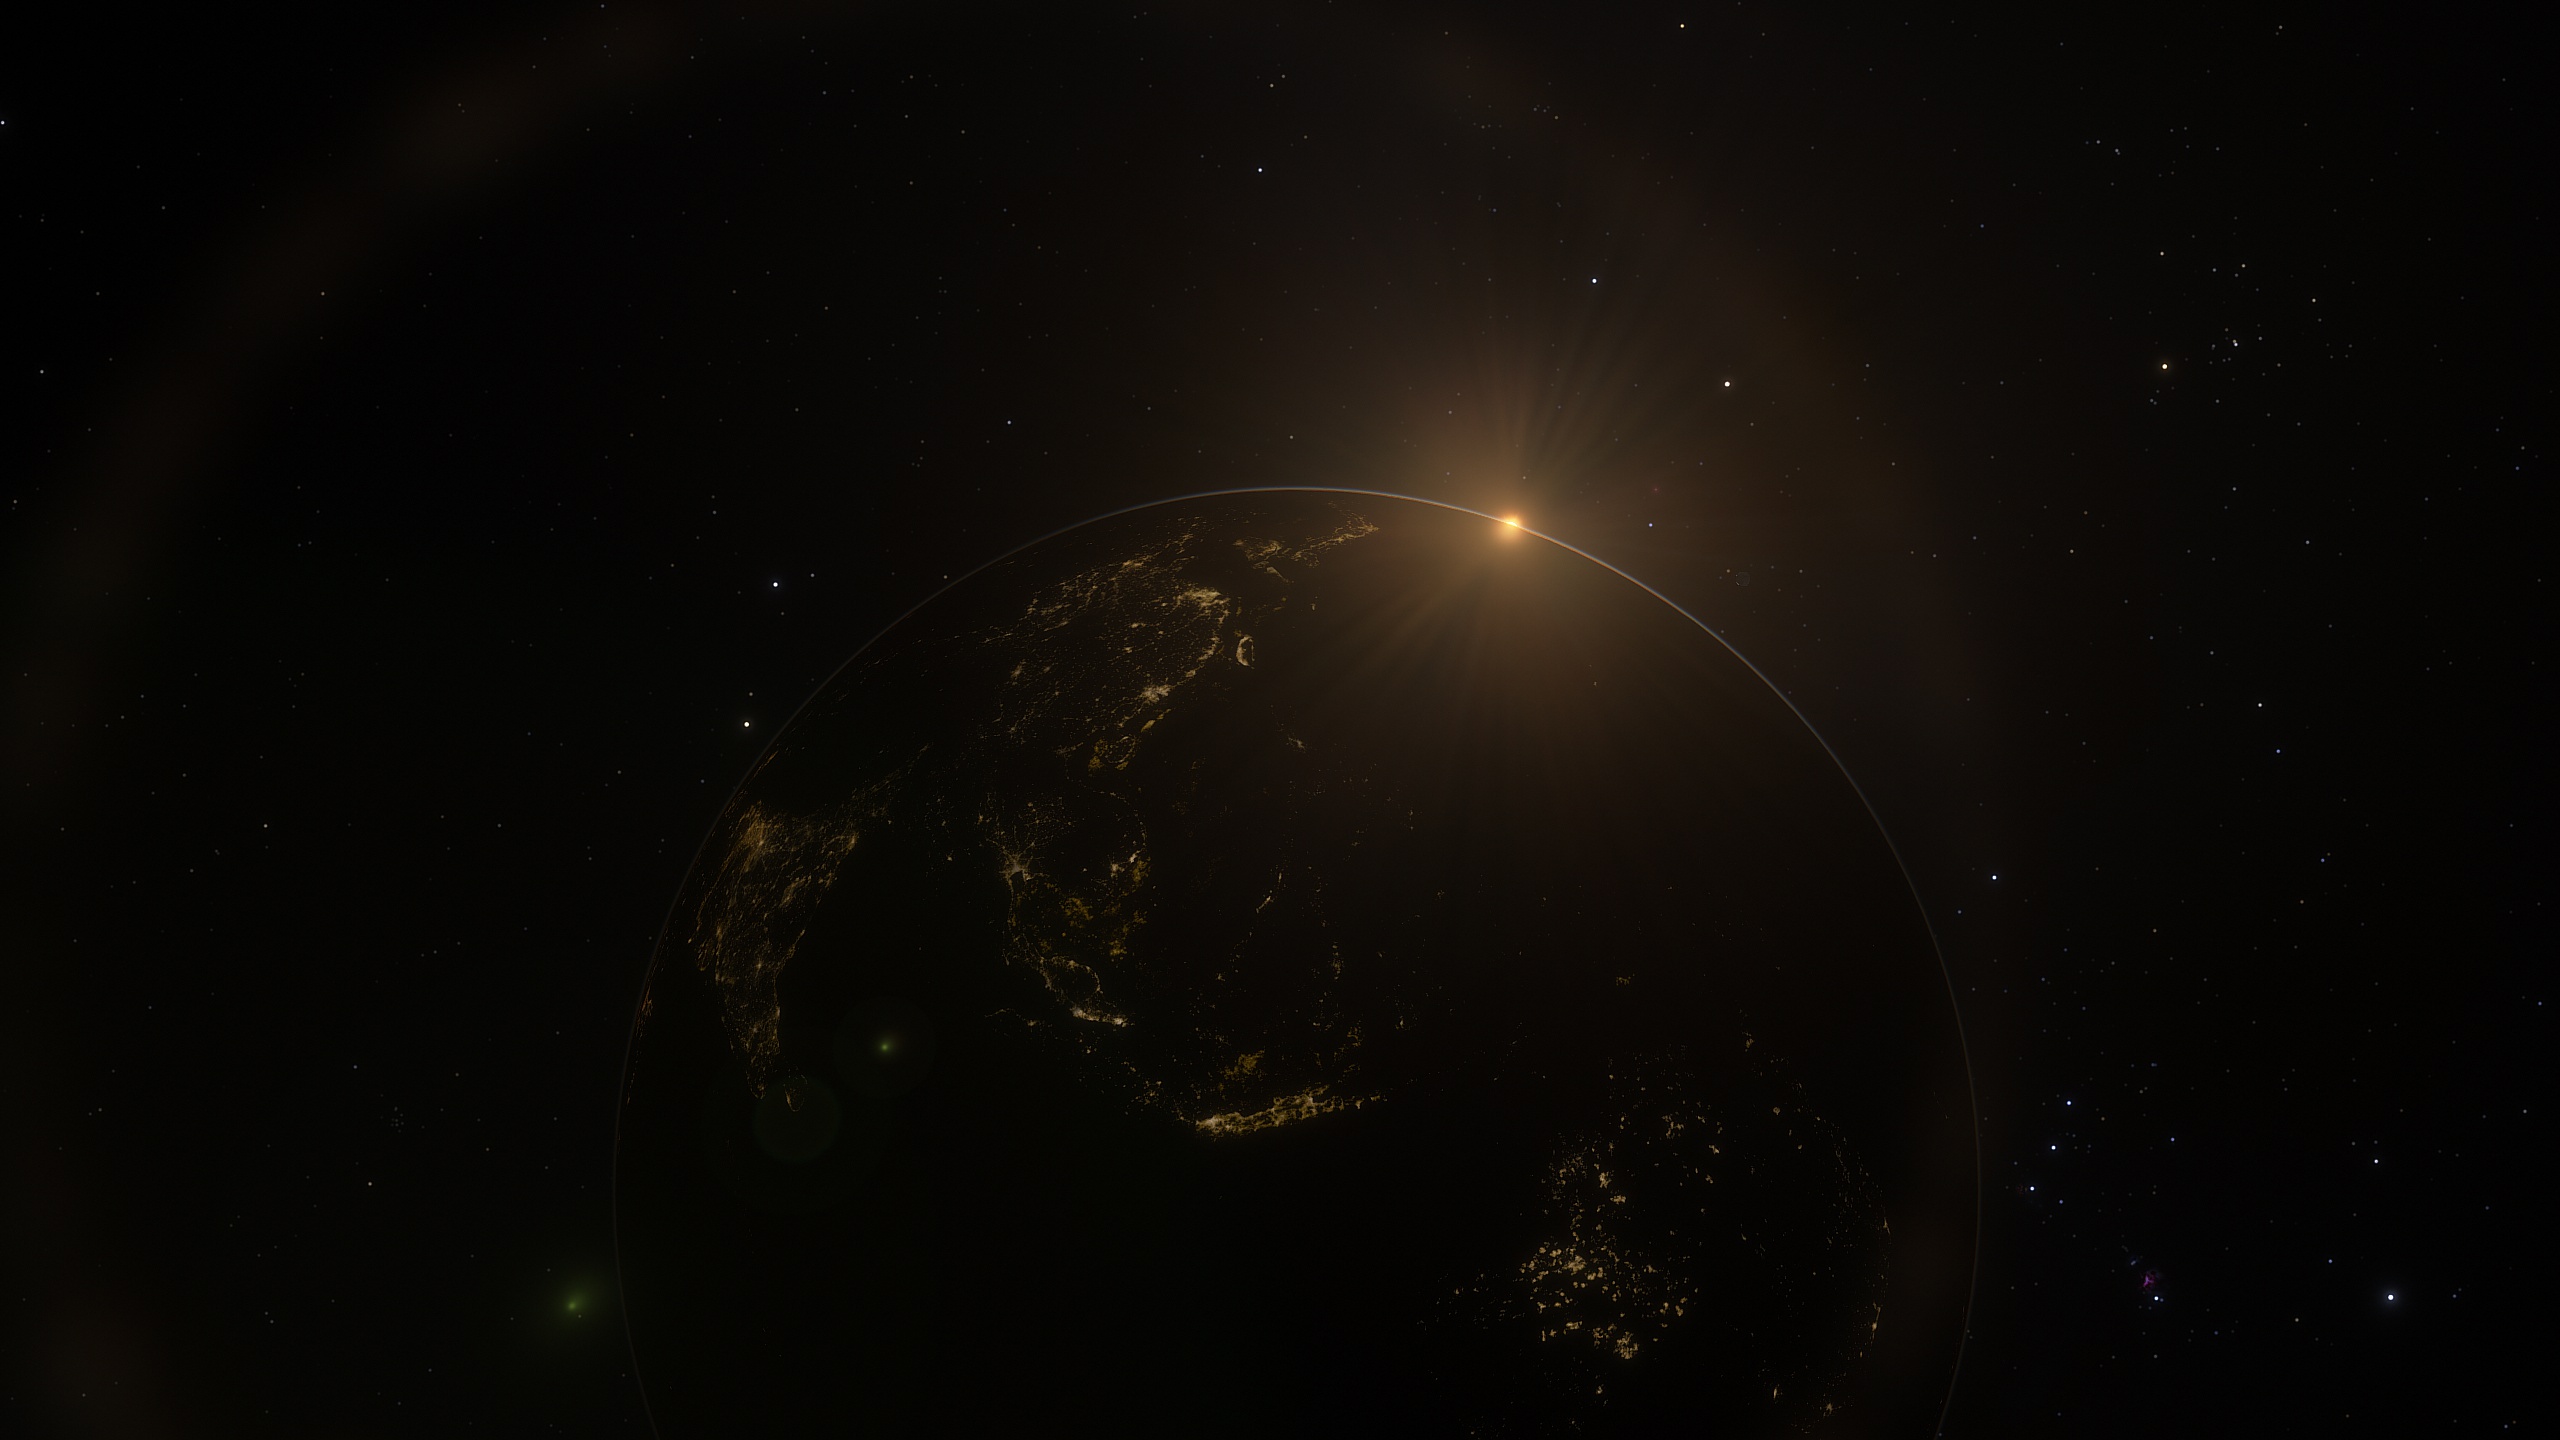
space, black, sky, atmospheric phenomenon, darkness, atmosphere, astronomical object, night, light, universe, star, outer space, astronomy, midnight, celestial event, science, circle, galaxy